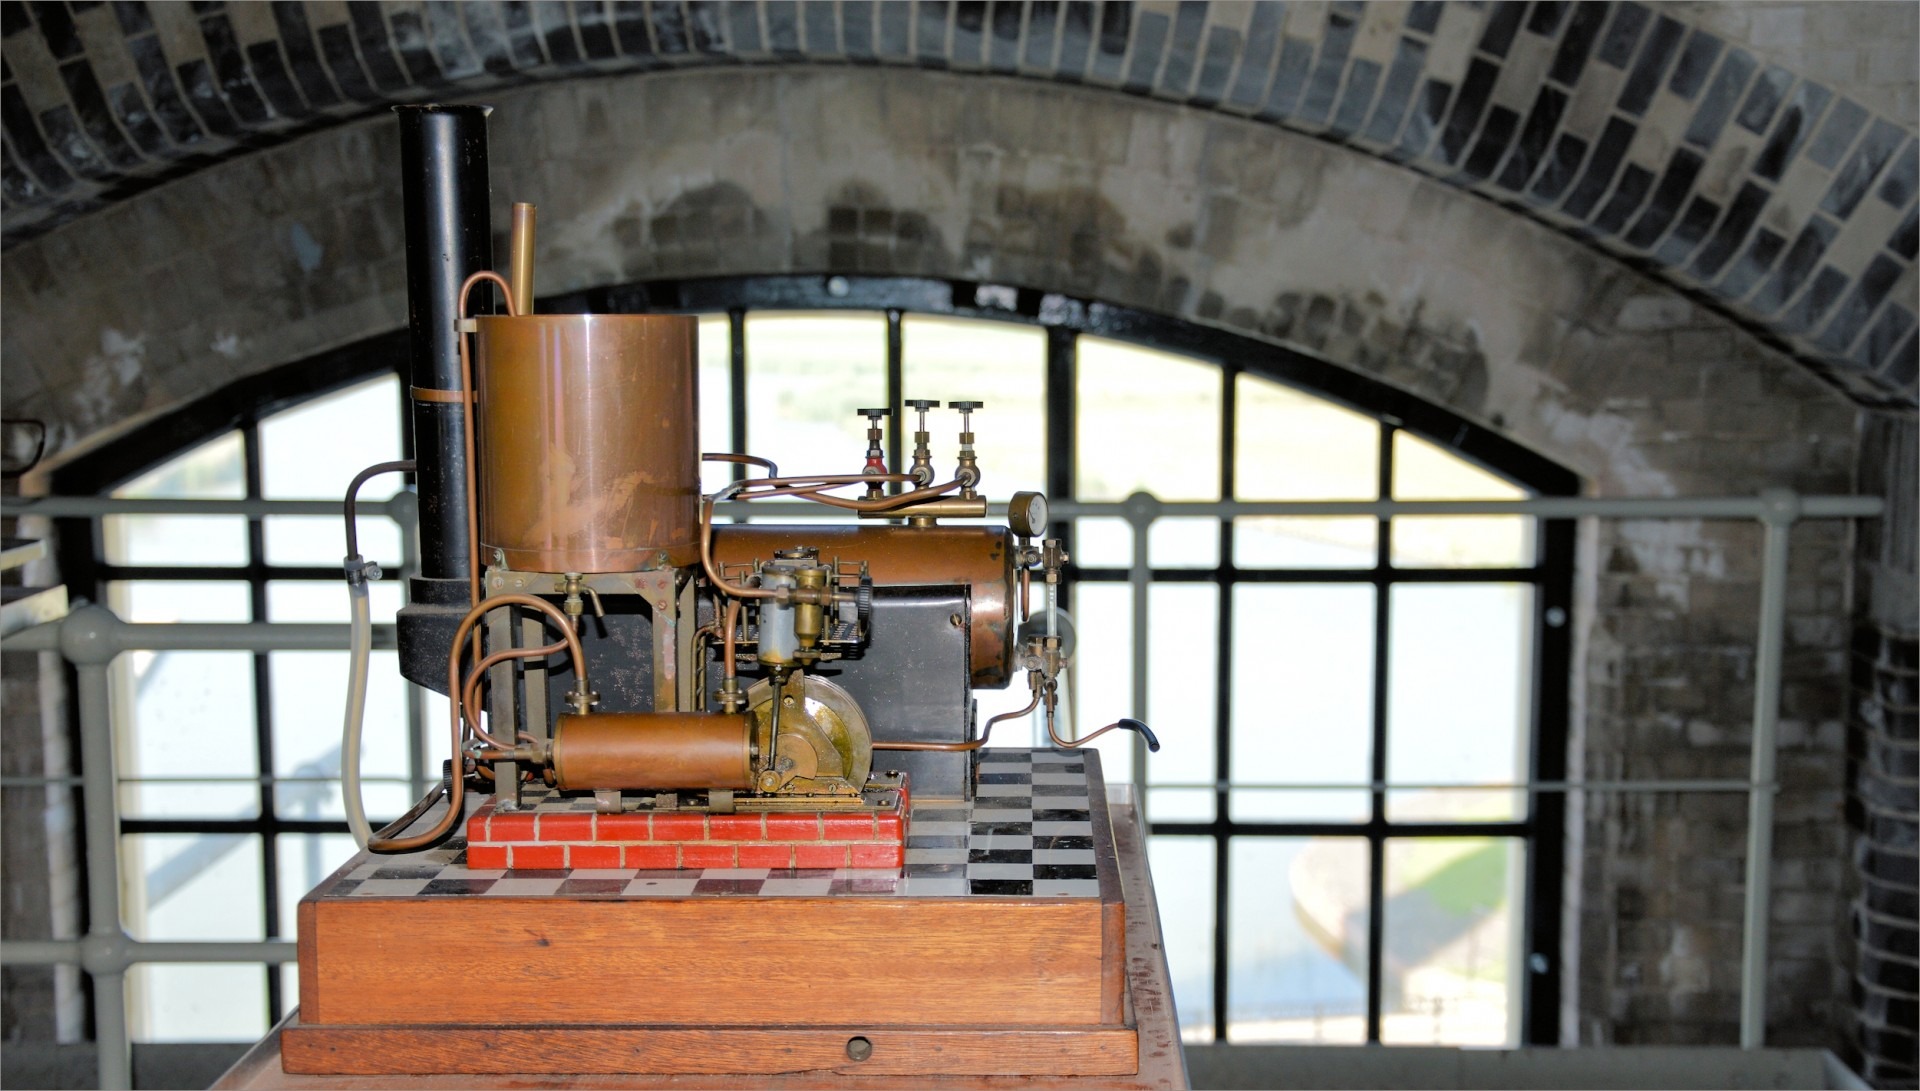
steam, building, equipment, gear, cottage, metal, industrial, machine, machinery, factory, industry, mechanism, manufacturing, engineering, mechanical, engine, machines, history, tourist attraction, production, manufacture, cultural, man made object